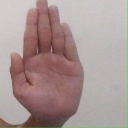
अक्षर: ध